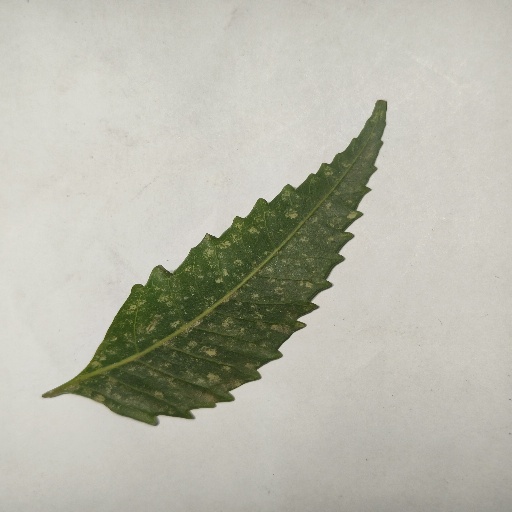
Species: Neem
Leaf condition: Powdery Mildew